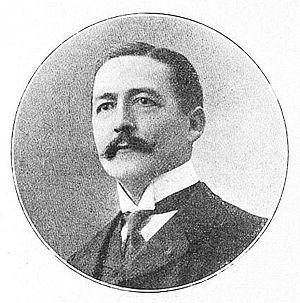
Amédée William Merlaud-Ponty est un administrateur colonial français qui fut gouverneur général de l’Afrique-Occidentale française de 1908 jusqu’à sa mort en 1915. On le présente souvent comme un républicain idéaliste et paternaliste, mais des travaux récents dressent le portrait d'un politicien habile, avant tout pragmatique.